Book of Ruth

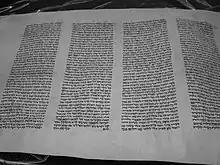
Hebrew text of Ruth

During the time of the biblical judges, an Israelite family from Bethlehem (who are Ephrathites)—Elimelech, his wife Naomi, and their sons Mahlon and Chilion—emigrate to the nearby country of Moab. Elimelech dies, and the sons marry two Moabite women: Mahlon weds Ruth and Chilion Orpah.